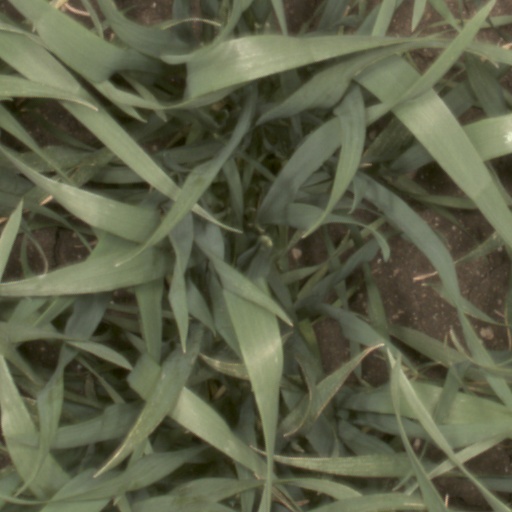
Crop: wheat